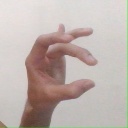
अक्षर: ओ